Bud Powell

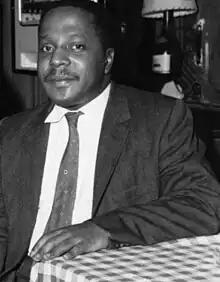
Powell in 1960

Earl Rudolph "Bud" Powell (September 27, 1924 – July 31, 1966) was an American jazz pianist and composer. A pioneer in the development of bebop and its associated contributions to jazz theory, Powell's application of complex phrasing to the piano influenced both his contemporaries and later pianists including Walter Davis Jr., Toshiko Akiyoshi, and Barry Harris.